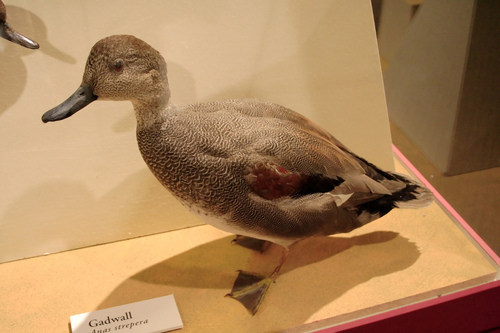
this is a grey and white bird with a large black beak.
this medium-size bird has brown coloring that looks like very fine stripes, webbed feet and a wide dull beak.
this bird has a brown crown, a flat bill, and has webbed feet
this bird is mostly brown and features webbed feet and a long, dark bill.
a medium sized brown bird with a black beak and webbed feet.
this bird is brown with red and has a long, pointy beak.
this bird has wings that are brown and has a large black billa medium size bird with a light brown and dark brown color mixture along with a long, black beak.
a medium size bird with a brown coloring and flat beak.
this bird is large with a spotted body, a wide neck, a large head, a long black beak that curves downward and a short tail.
Species: Gadwall